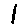
Label: 1